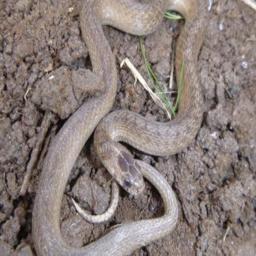
Animal: snakes